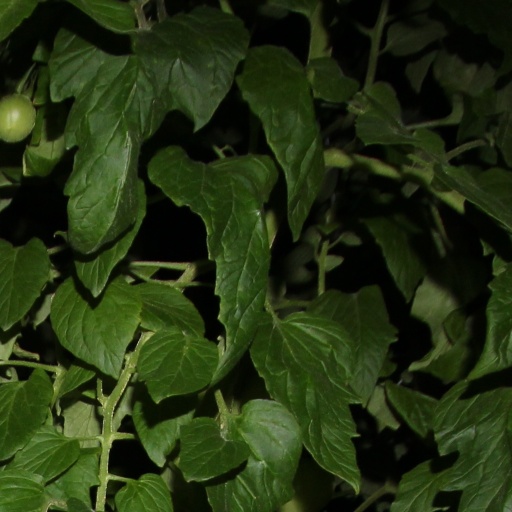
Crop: tomato